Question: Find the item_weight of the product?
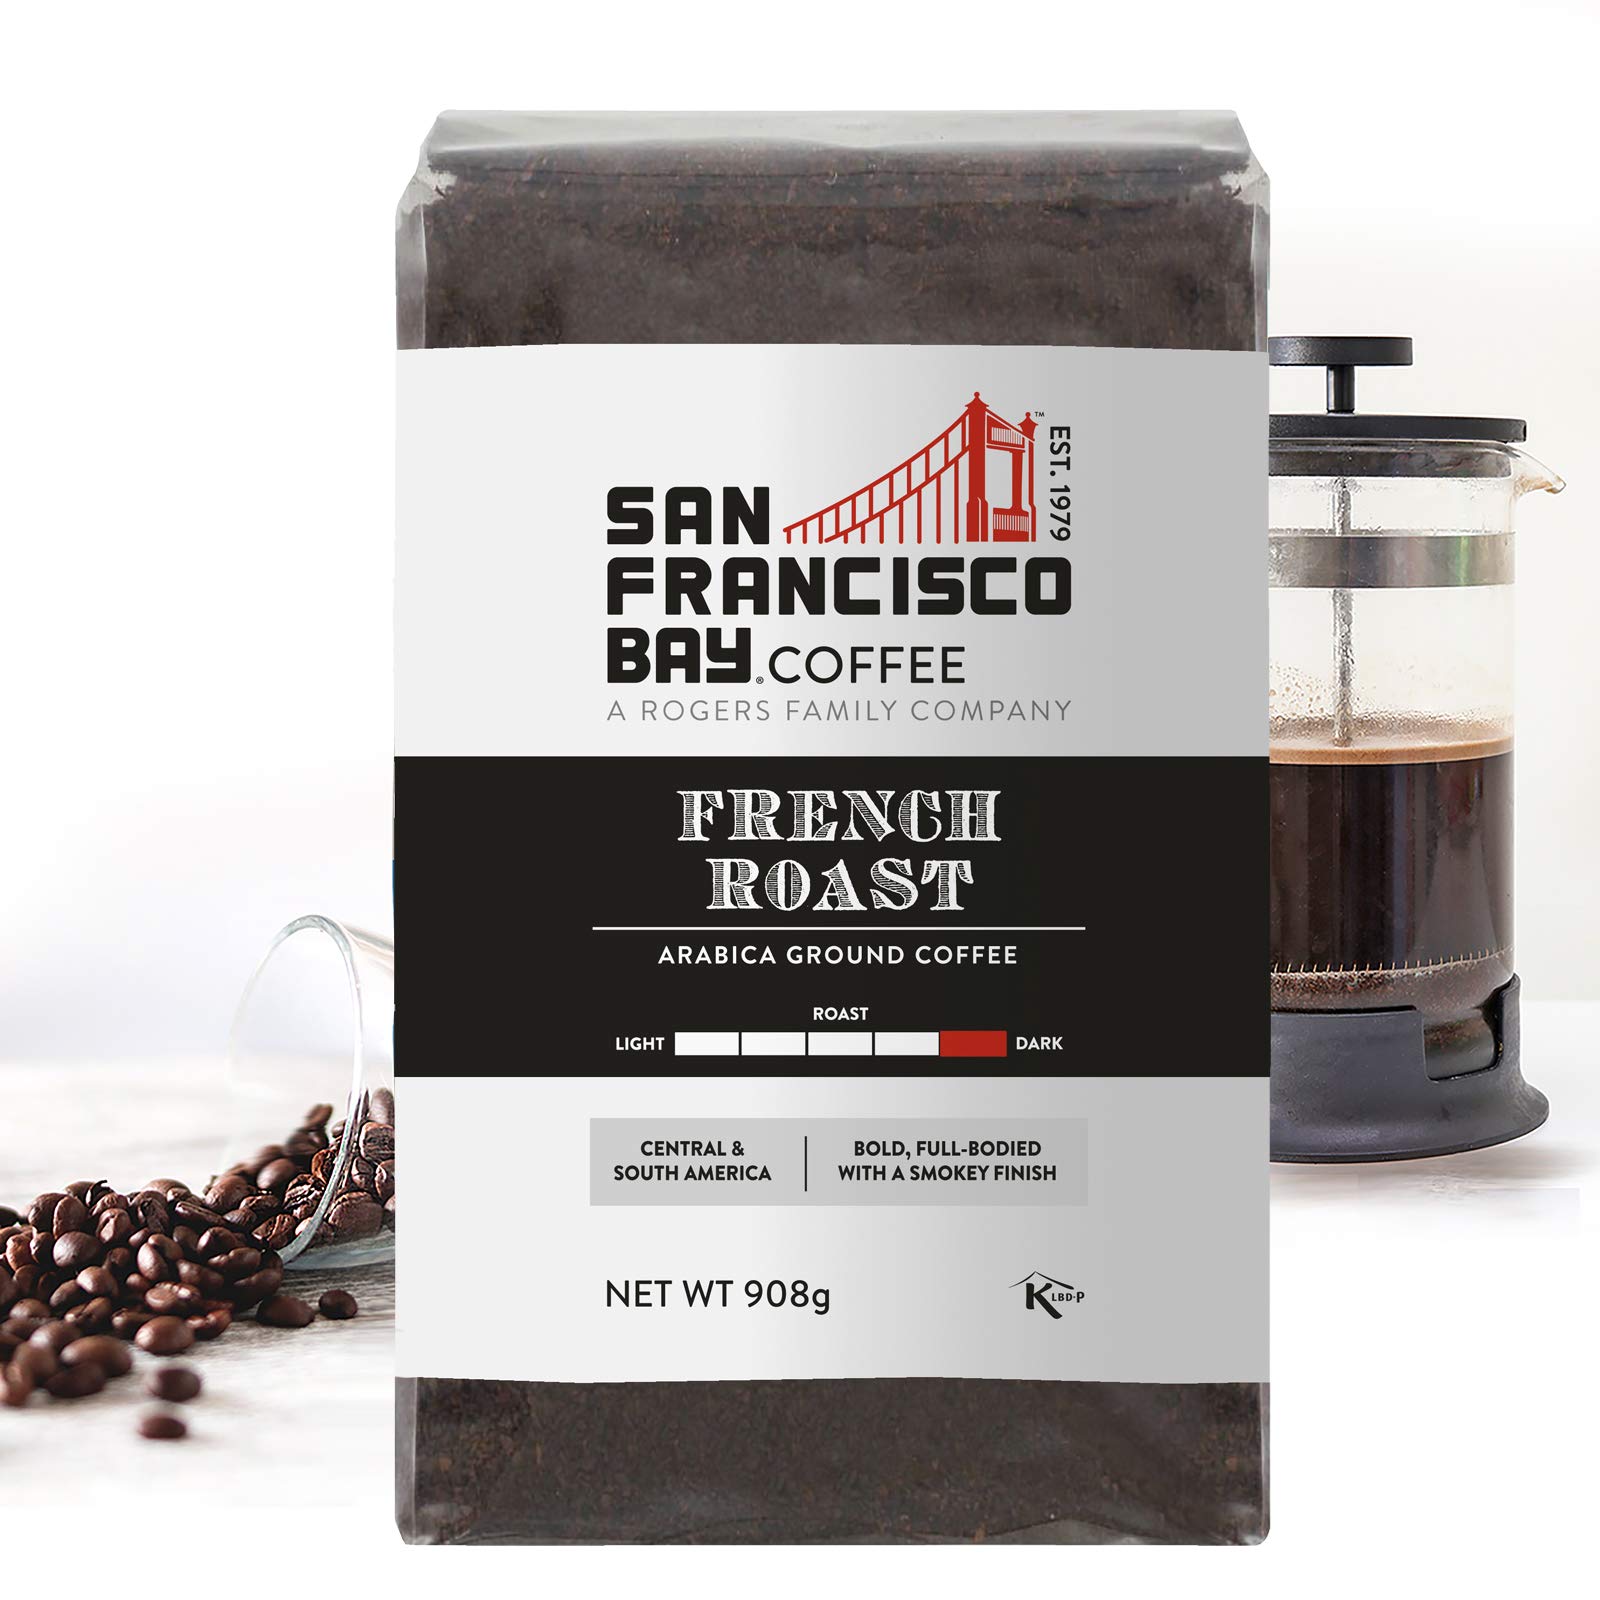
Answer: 908.0 gram